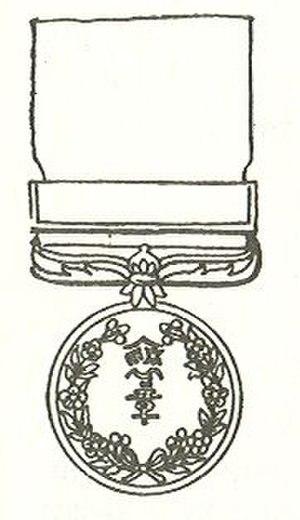
Les hōshō — de 褒, et 章 — sont des distinctions accordées deux fois par an au Japon à des individus dont les actions ou les contributions dans différents domaines ont été exemplaires. Il existe six catégories de médailles et elles sont décernées le 29 avril, jour anniversaire de l'empereur Shōwa, et le 3 novembre, jour anniversaire de l'empereur Meiji. Chaque année, environ 800 personnes se voient décerner une de ces médailles.
Les ordres, décorations et médailles du Japon trouvent leurs origines dans les années 1870, peu de temps après la restauration de Meiji, où ils sont copiés sur les modèles européens. Le premier ordre, l'ordre impérial de Meiji est établi en 1875 et est plus tard renommé ordre du Soleil levant.